Geography of the Gambia

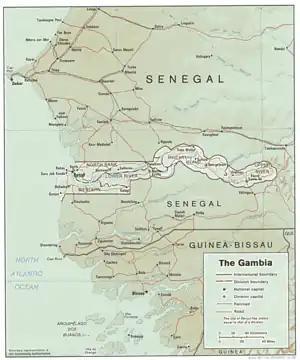
Map of the Gambia

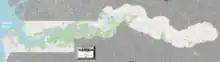
Enlargeable, detailed map of the Gambia

The Gambia is a very small and narrow African country with the border based on the Gambia River. The country is less than wide at its greatest width. The country's present boundaries were defined in 1889 after an agreement between the United Kingdom and France. It is often claimed by Gambians that the distance of the borders from the Gambia River corresponds to the area that British naval cannon of the time could reach from the river's channel. However, there is no historical evidence to support the story, and the border was actually delineated using careful surveying methods by the Franco-British boundary commission. The Gambia is almost an enclave of Senegal and is the smallest country on mainland Africa.